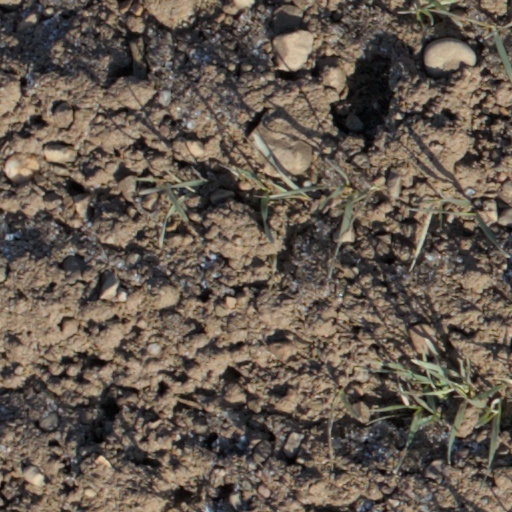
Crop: wheat